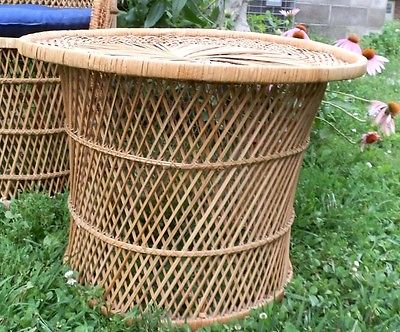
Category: table